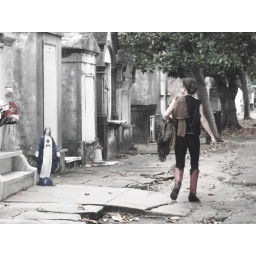
girl in red boots